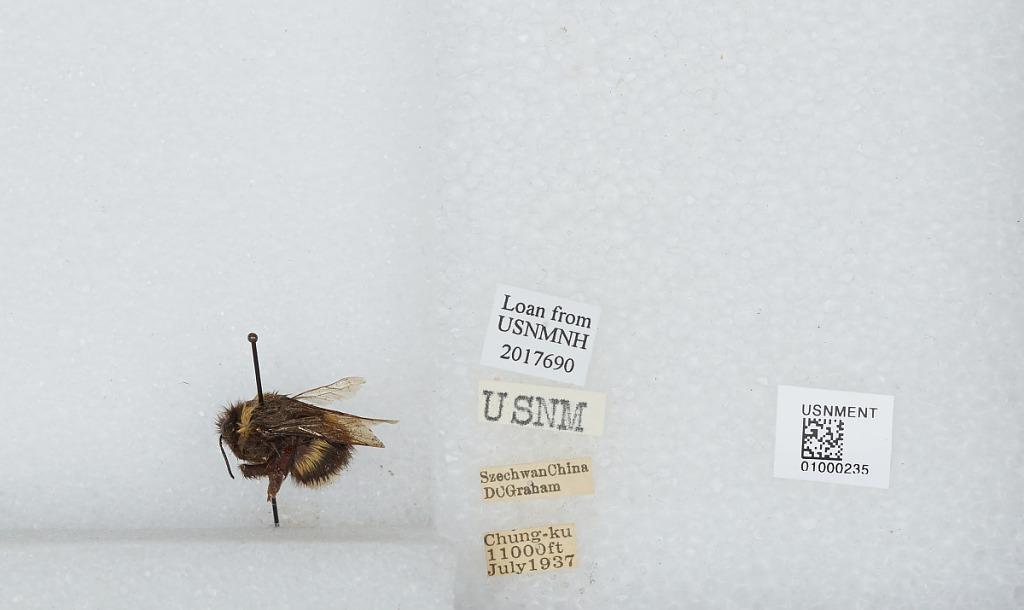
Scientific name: Bombus (Bombus) lucorum (Linnaeus)
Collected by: D. Graham
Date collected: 1937-7-1
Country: China
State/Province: Sichuan
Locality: Chung-ku